Gene Weingarten

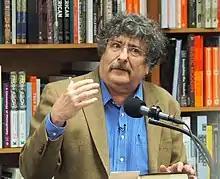
Weingarten in 2019

Gene Norman Weingarten is an American journalist, and former syndicated humor columnist for "The Washington Post." He is the only two-time winner of the Pulitzer Prize for Feature Writing. Weingarten is known for both his serious and humorous work. Through September 2021, Weingarten's column, "Below the Beltway," was published weekly in "The Washington Post" magazine and syndicated nationally by The Washington Post Writers Group. Weingarten and his son Dan also write "Barney & Clyde," a comic strip with illustrations by David Clark.